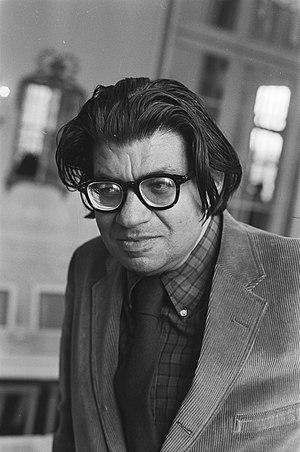
Morton Feldman, né le 12 janvier 1926 dans le Queens et mort le 3 septembre 1987 à Buffalo, est un compositeur américain. Il est particulièrement connu pour ses pièces instrumentales qui furent souvent composées pour des groupes inhabituels d'instruments.
8 avril : la Symphonie nᵒ 3, de Leevi Madetoja, créée à Helsinki par l'Orchestre philharmonique d'Helsinki sous la direction du compositeur.